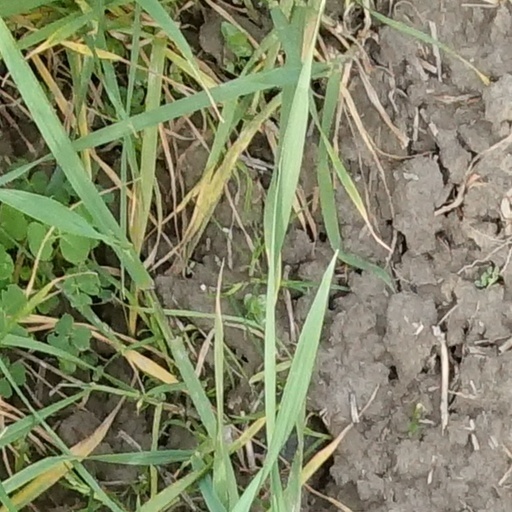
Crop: wheat